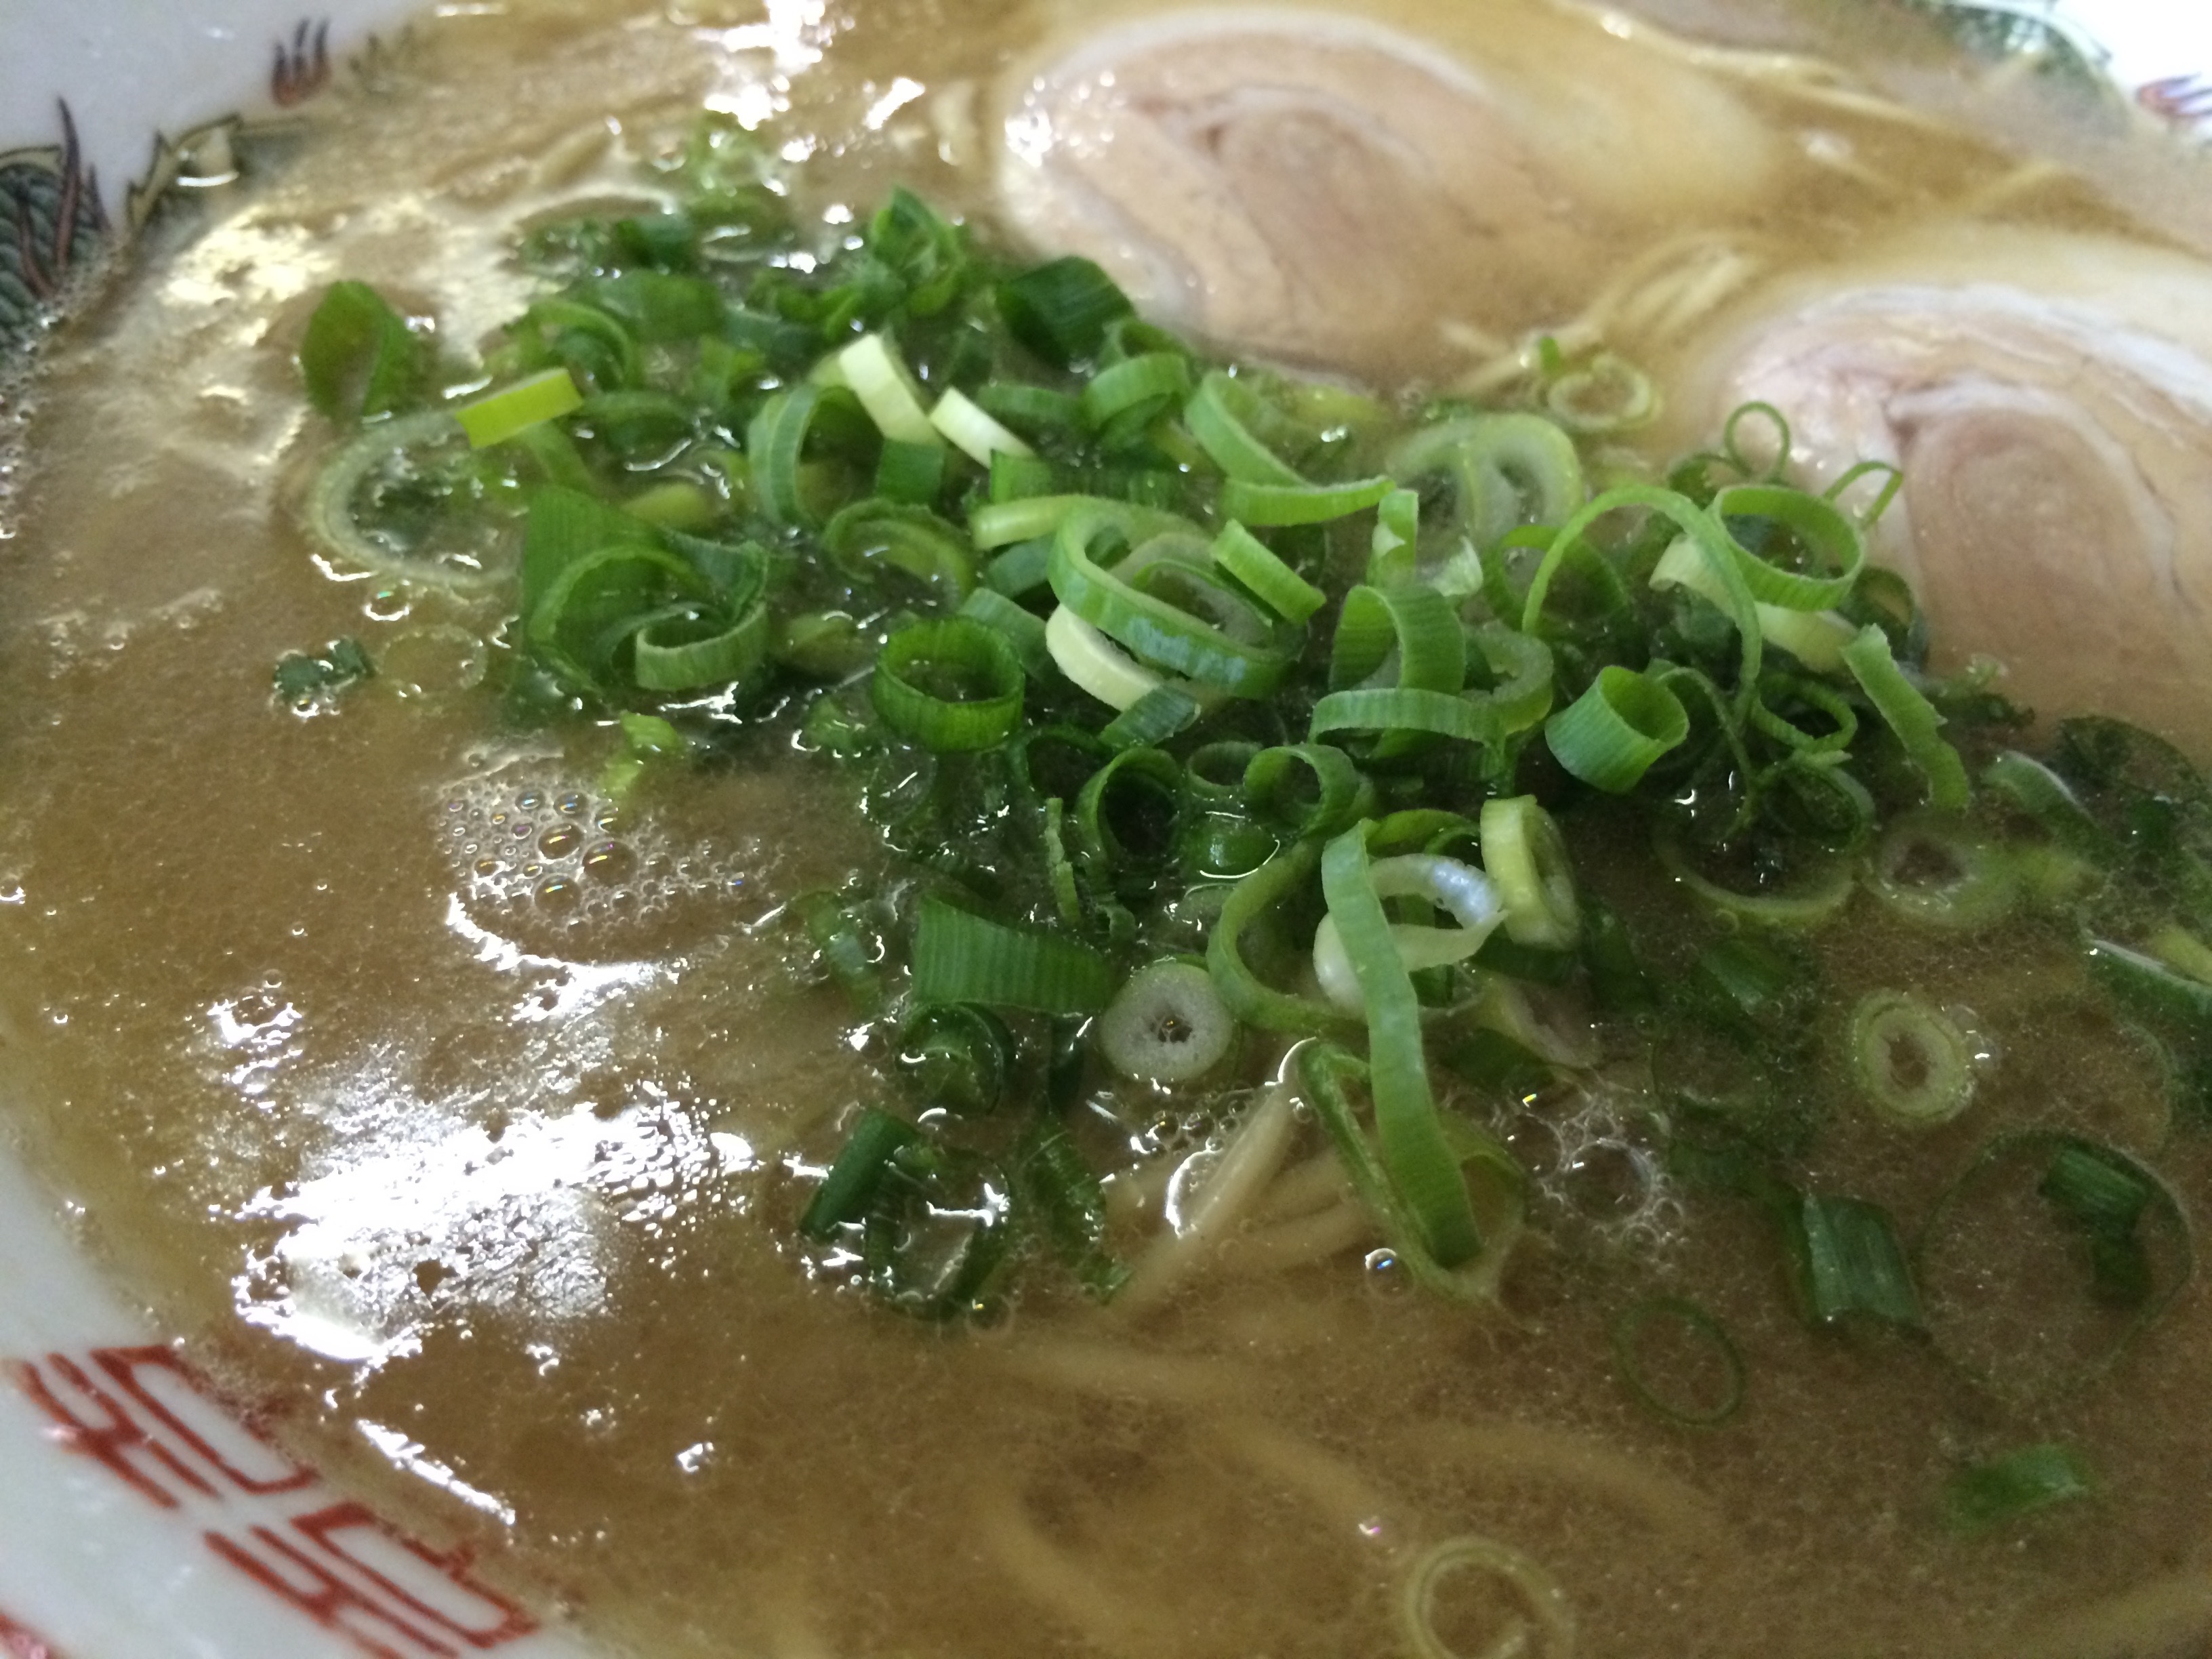
dish, food, produce, cuisine, soup, noodle, asian food, pho, soba, chinese food, kalguksu, noodle soup